Jaromír Hanzlík

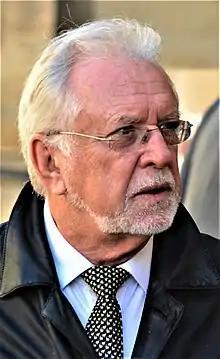
Jaromír Hanzlík in 2019

In 1980, he portrayed Johannes Kepler in "Harmony of the Worlds", the third episode of Carl Sagan's 1980 . His name appears in the end credits.